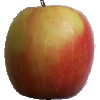
Label: apple_pink_lady